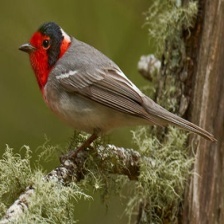
Species: RED FACED WARBLER
Scientific name: CARDELLINA RUBRIFRONS